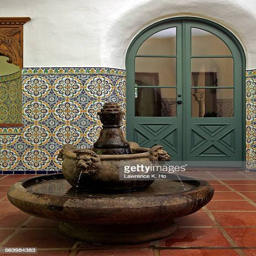
a fountain in the 1920s house restored by people